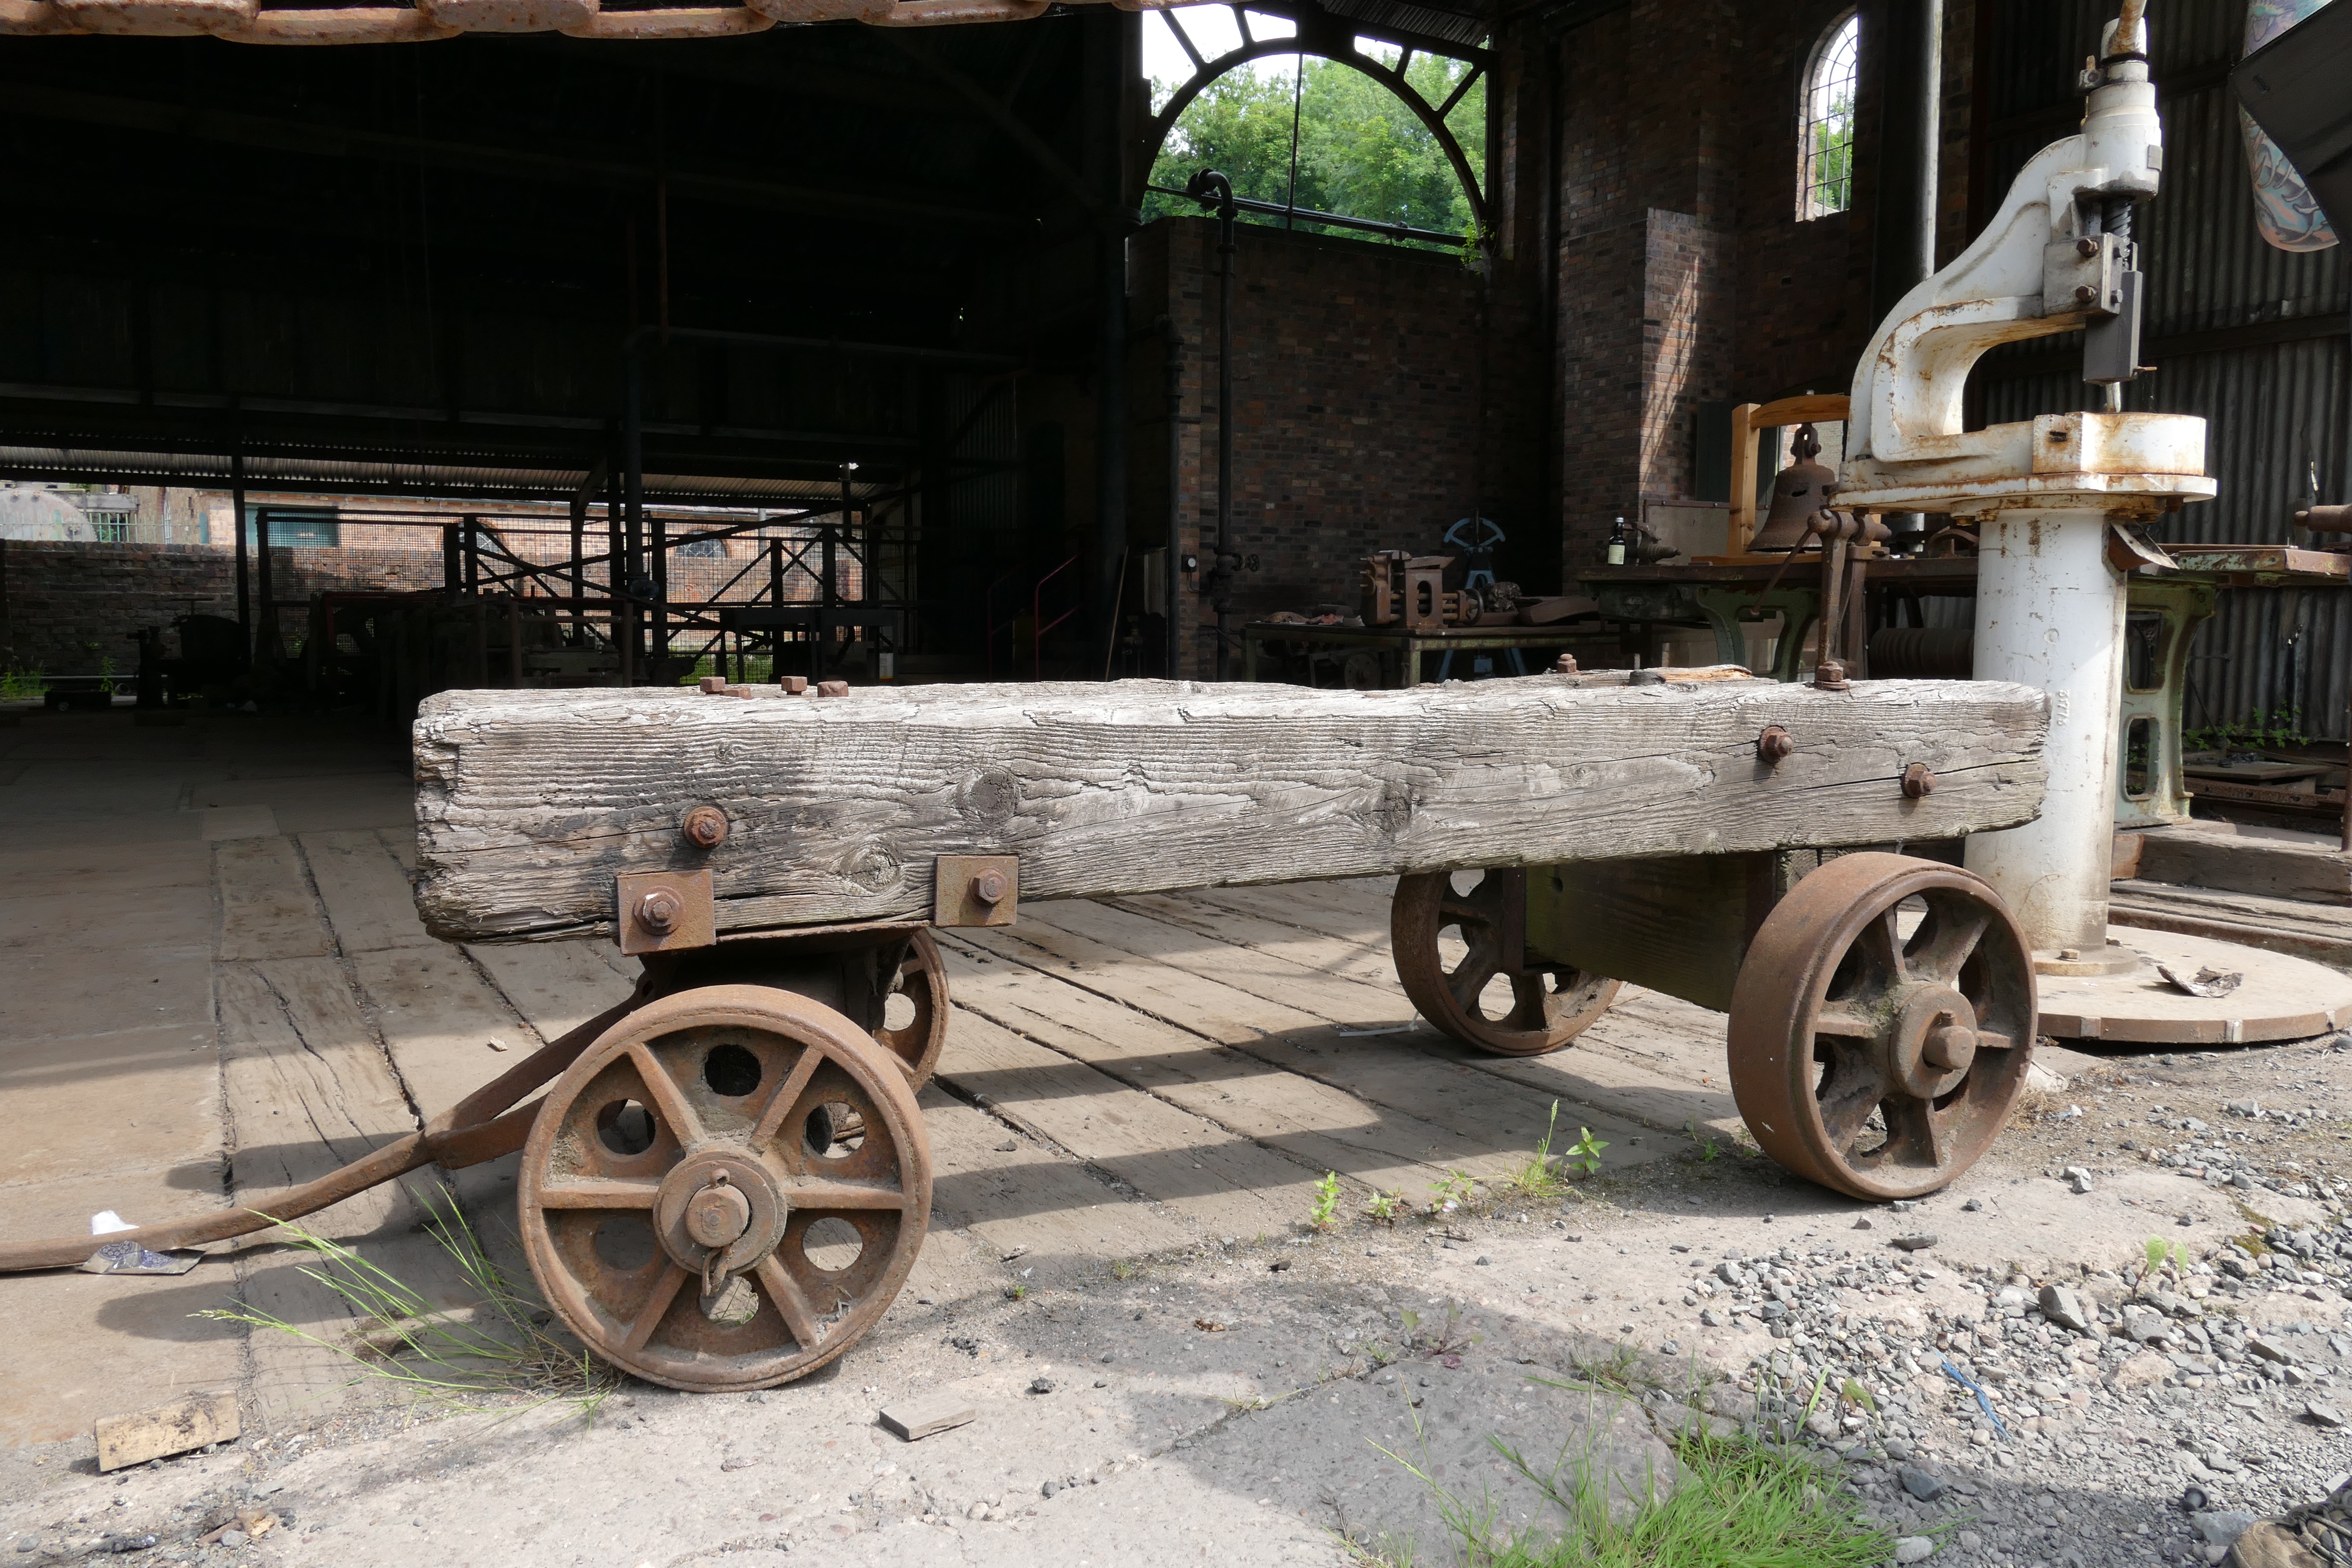
vintage, wheel, cart, retro, old, steel, transport, rust, vehicle, metal, industrial, factory, grunge, industry, wooden, wheels, rolling, steam engine, cannon, iron